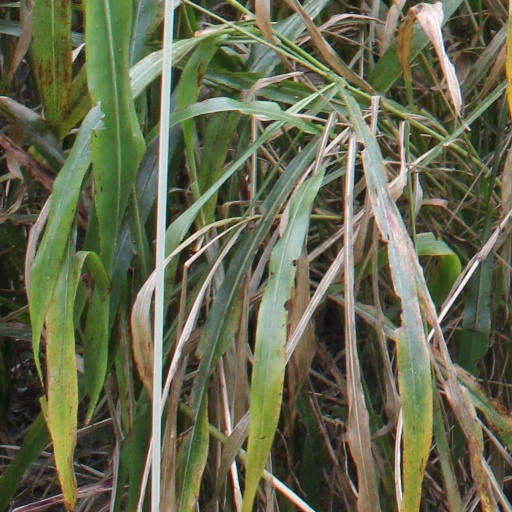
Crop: sorghum